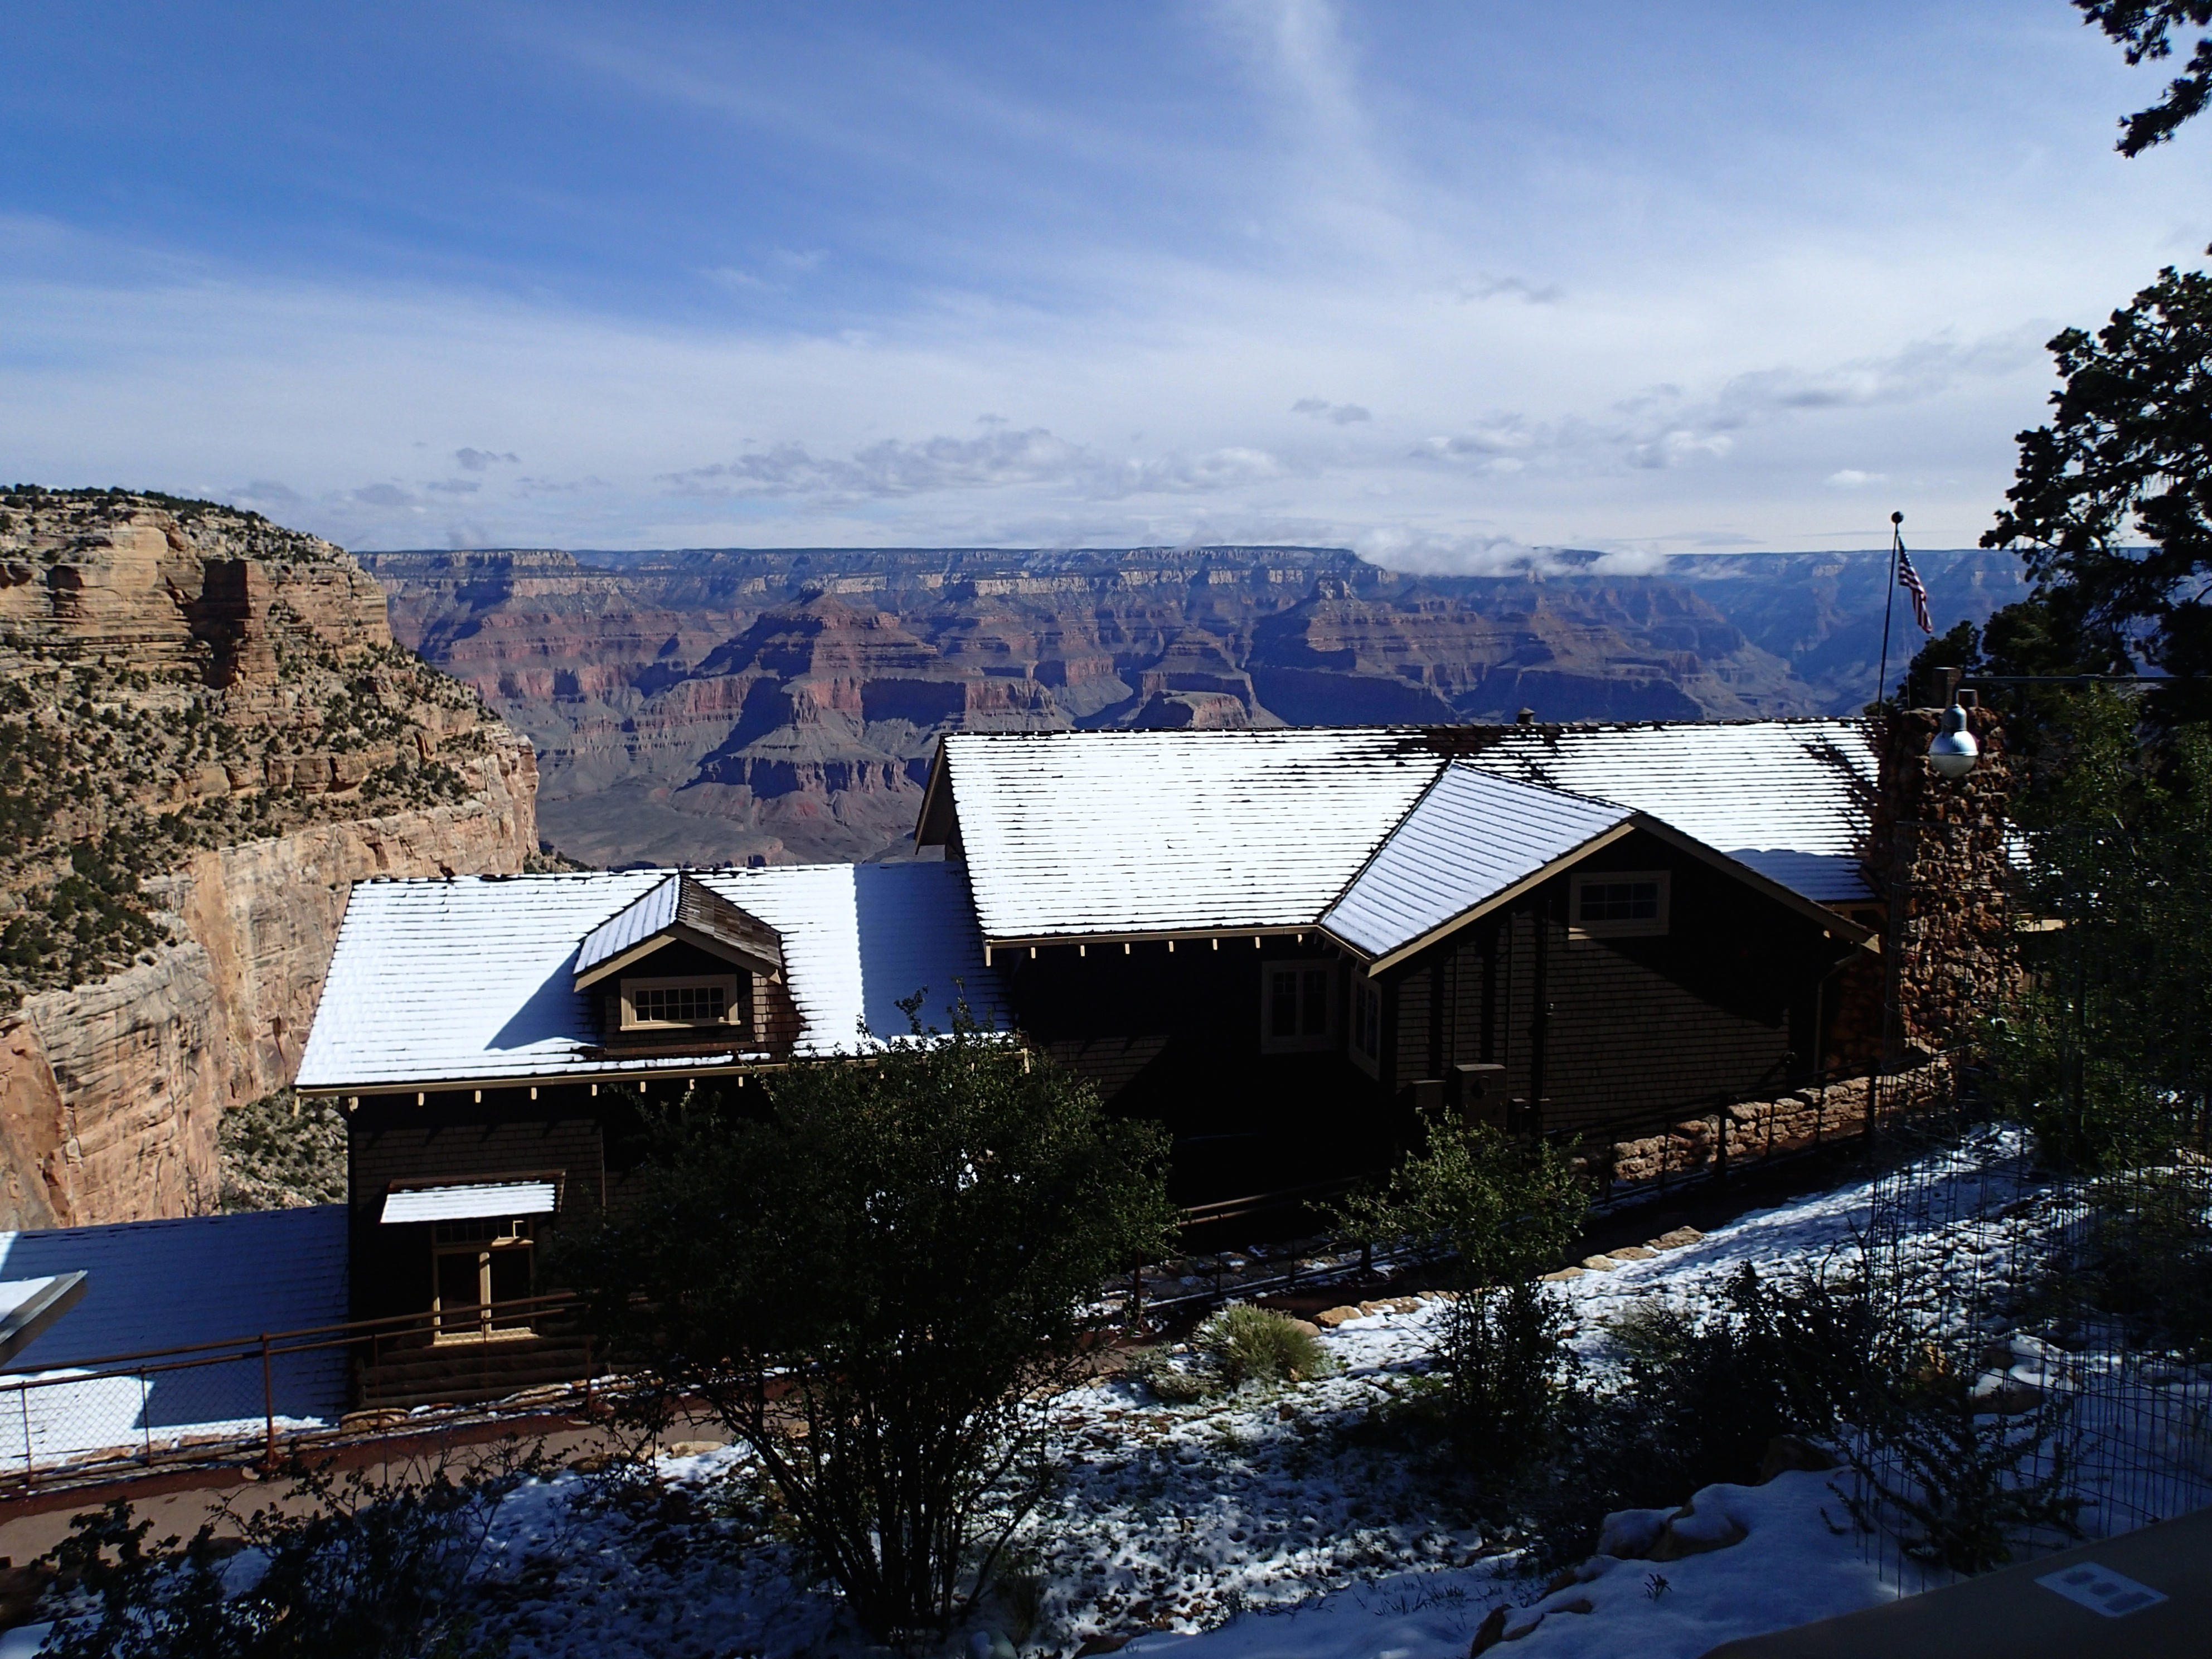
landscape, mountain, snow, winter, house, home, mountain range, vacation, season, alps, grandcanyon, rural area, mountainous landforms